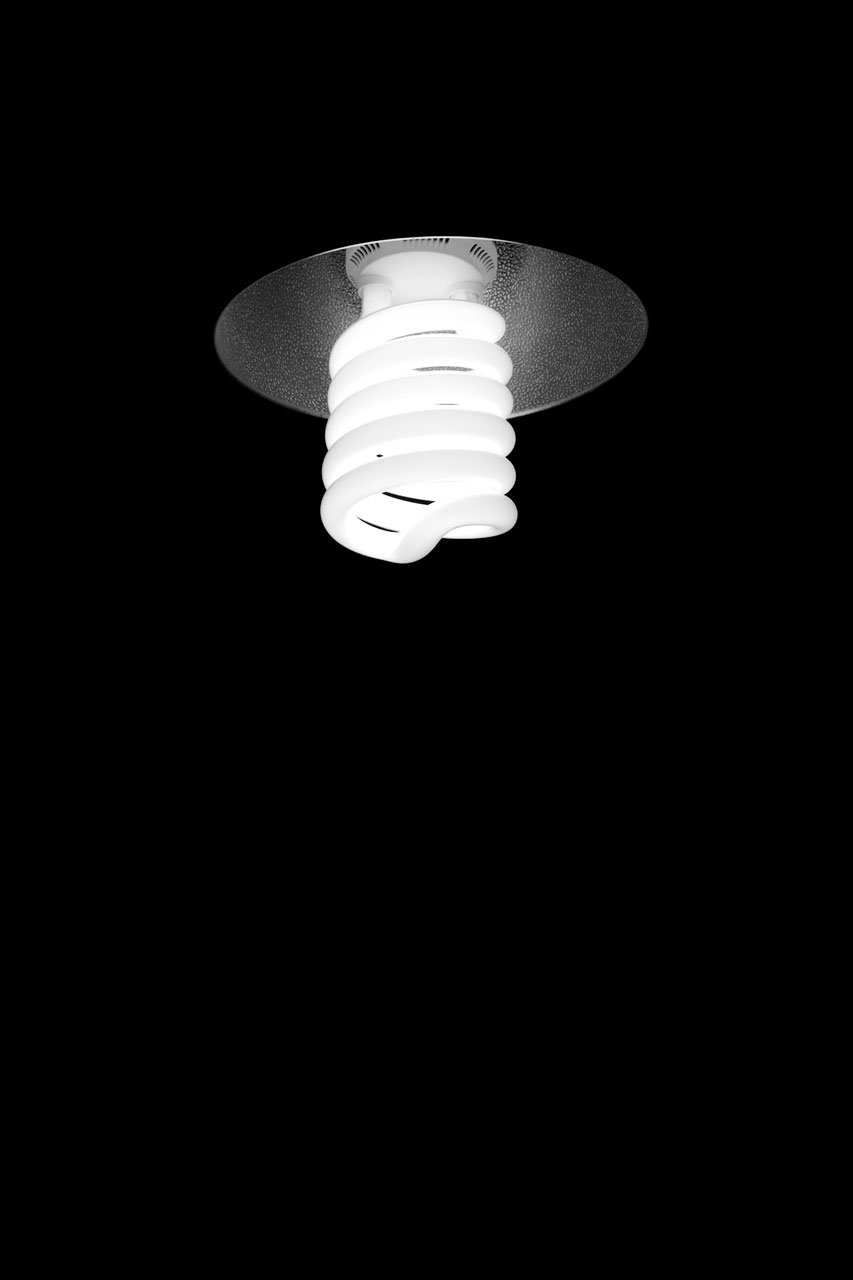
light, spiral, ceiling, darkness, lamp, lighting, energy, fluorescent, light fixture, saving, conservation, compact, cfl, efficient, economical, incandescent light bulb